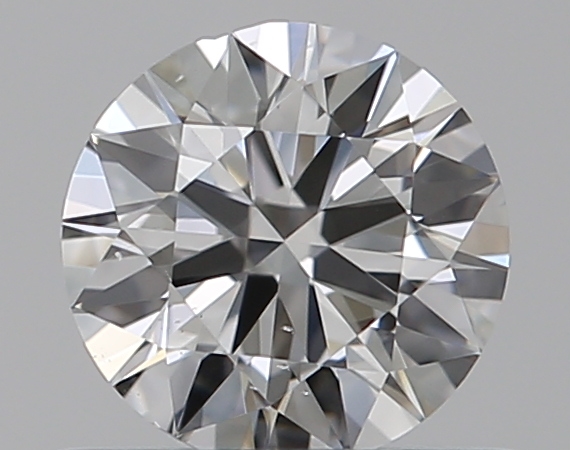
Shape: round
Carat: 0.5
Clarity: VS2
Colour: D
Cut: EX
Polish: VG
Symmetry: VG
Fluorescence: F
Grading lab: GIA
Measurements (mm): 5.1 x 5.15 x 3.1